Mark Pellegrino

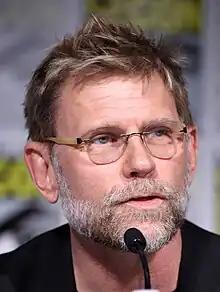
Pellegrino in 2023

Mark Ross Pellegrino (born April 9, 1965) is an American actor of film and television. He is best known for his work as Lucifer in "Supernatural", Paul Bennett in "Dexter", Jacob in "Lost", James Bishop in "Being Human", Clayton Haas in "Quantico", Joe Messing in "Mulholland Drive", and Deputy Bill Standall in "13 Reasons Why".